Tropical cyclones in 2017

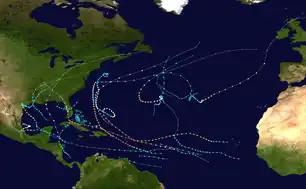
2017 Atlantic hurricane season summary map

Scientists pointed out that the increase of emissions contributes to warmer ocean waters and more moist air for rain. Because of sea level rise it is assumed that the storm surge of Hurricane Irma and other storms will cause greater flooding to vulnerable areas. Data collected by NASA showed that ocean surface temperatures in the path of Irma were above 30 °C (86 °F), capable of sustaining a Category 5 hurricane.